Kells (County Kilkenny barony)

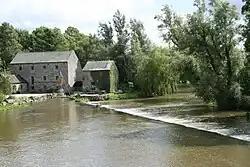
Kings River in Kells in County Kilkenny

On 14 January 1387 William, son of Richard Tobin ("de Sancto Albino") granted to James Butler, 2nd Earl of Ormond, one messuage, with two carucates, and 20 acres of arable land in Moyclere in the "Barony of Erley".